Kriegstetten

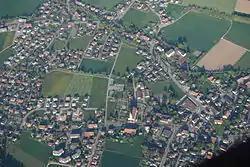
Kriegstetten

Kriegstetten has an area, , of . Of this area, or 43.9% is used for agricultural purposes, while or 8.8% is forested. Of the rest of the land, or 46.5% is settled (buildings or roads).